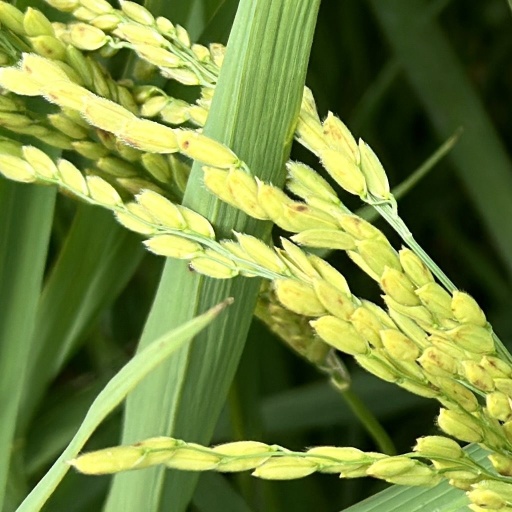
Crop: rice